Vladimir Lysenko

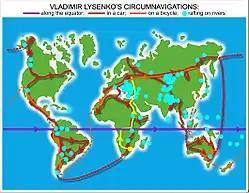
Routes of circumnavigations of Vladimir Lysenko

The start was in Vladivostok, Russia in 2006. Lysenko has ridden on a bicycle. He has cycled via 29 countries - Russia, Mongolia, Kazakhstan, Ukraine, Slovakia, Austria, Germany, Liechtenstein, Switzerland, Italy, France, Spain, Morocco (and Western Sahara), São Tomé and Príncipe, Argentina, Chile, Peru, Ecuador, El Salvador, Guatemala, Belize, Mexico, the United States, Kiribati, Nauru, New Zealand, Australia, Indonesia, North Korea.